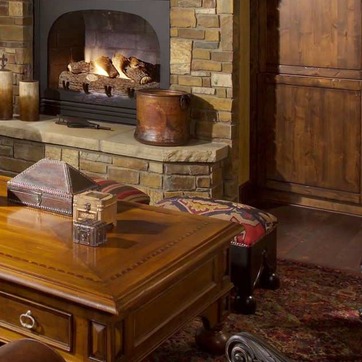
Material: stone